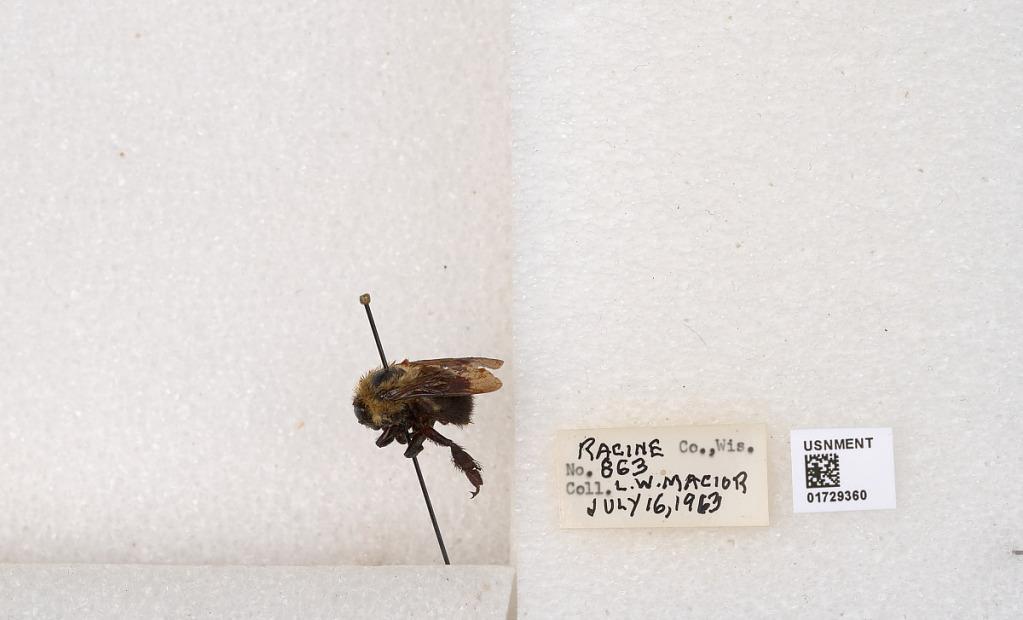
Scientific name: Bombus (Separatobombus) griseocollis (De Geer)
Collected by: L. Macior
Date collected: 1963-7-16
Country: United States
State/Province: Wisconsin
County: Racine
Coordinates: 42.7299, -87.8123